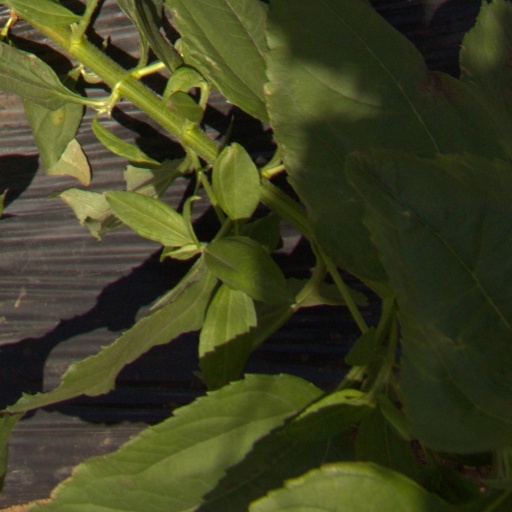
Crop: Jerusalem artichoke